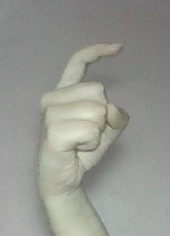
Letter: ra